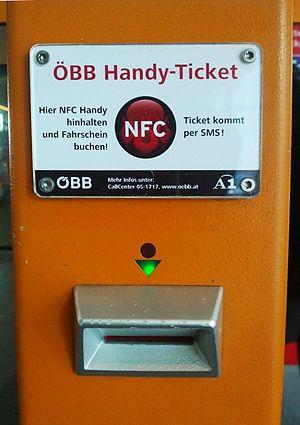
La communication en champ proche, en anglais : Near Field Communication est une technologie de communication sans fil à courte portée et à haute fréquence, permettant l'échange d'informations entre des périphériques jusqu'à une distance d'environ 10 cm dans le cas général. Cette technologie est une extension de la norme ISO/CEI 14443 standardisant les cartes de proximité utilisant la radio-identification qui combinent une carte à puce et un lecteur au sein d'un seul périphérique.